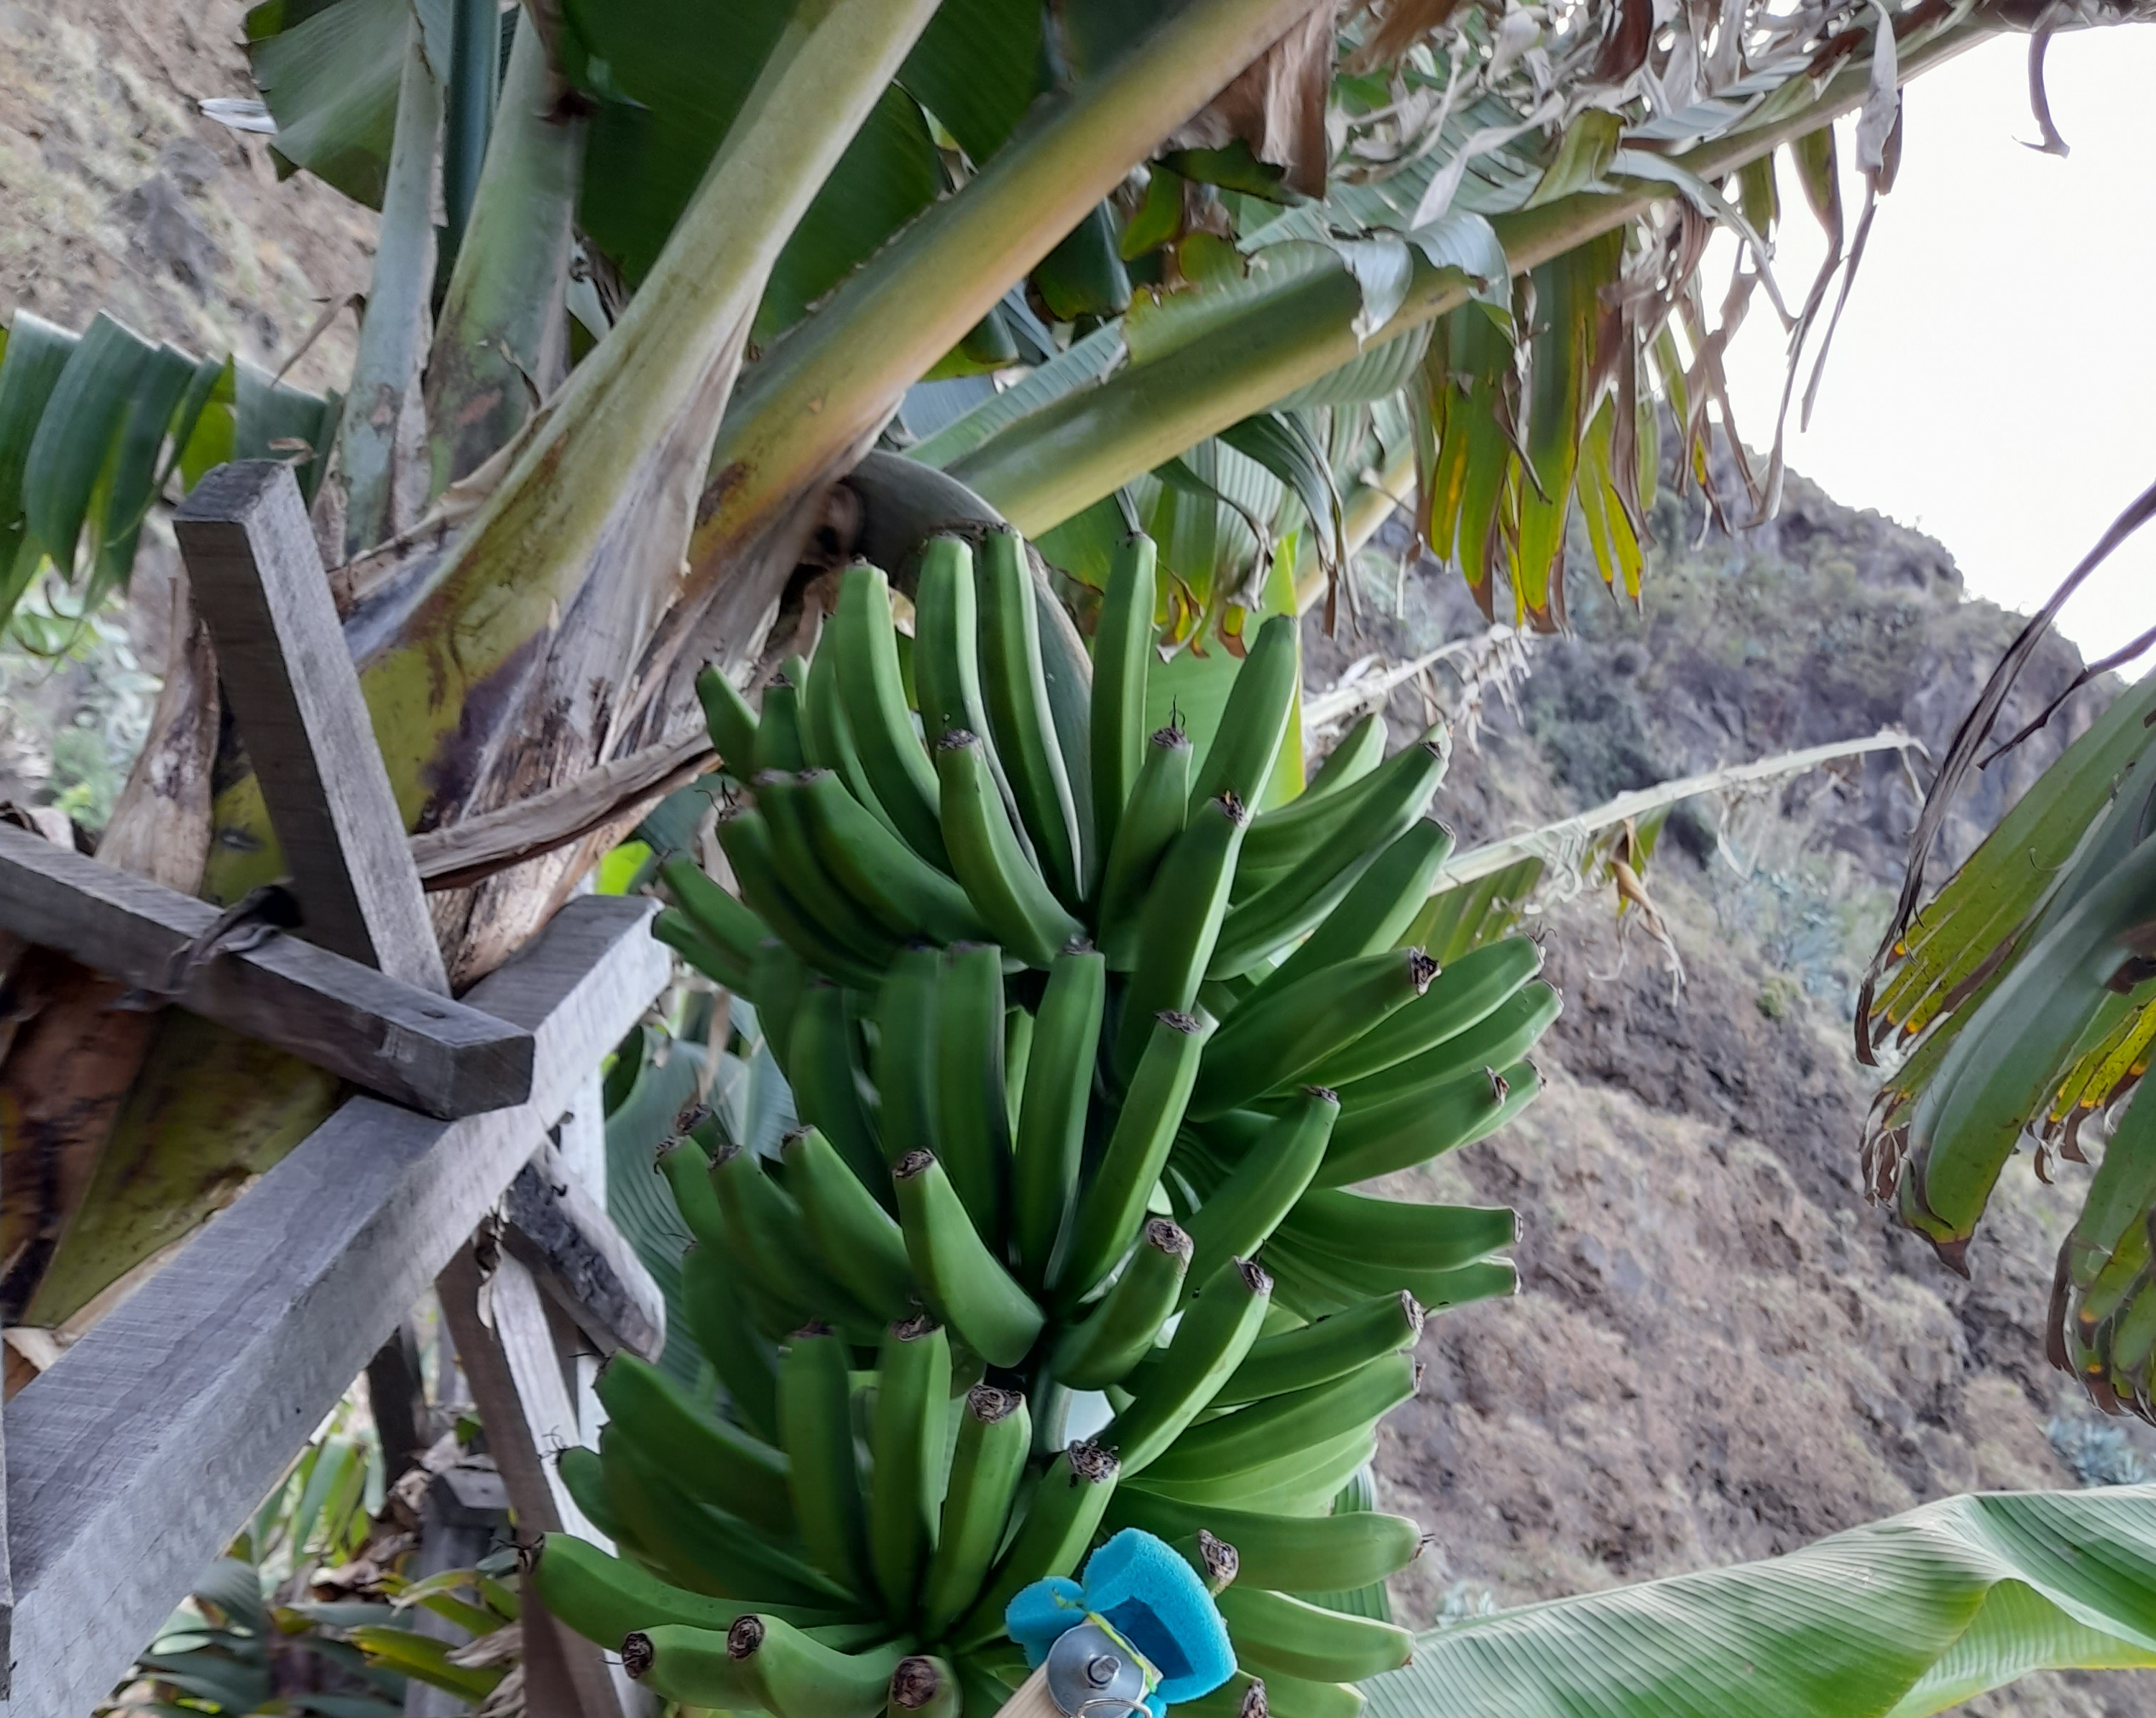
Label: Keep